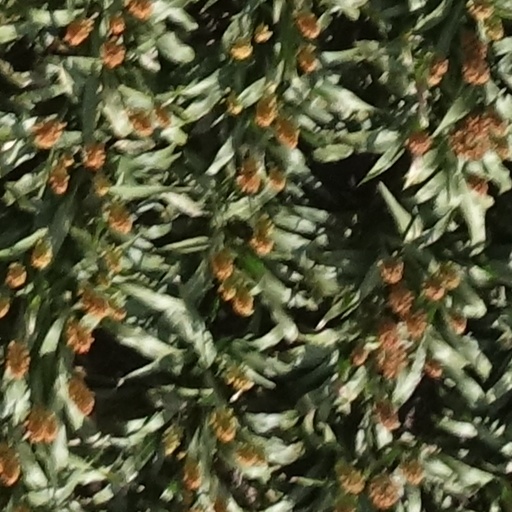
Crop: sorghum